Mistley Towers

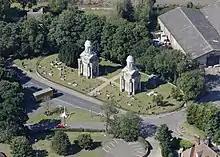
Aerial view

The square symmetrical towers are in the neoclassical style, resembling tall pavilions rather than towers, with each facade pedimented and the whole surmounted by a cupola decorated with blind windows interspersed by Ionic columns. At ground floor level two unfluted ionic columns at each corner support a decorative cornice. The columns are decorative only, and appear to serve no structural purpose. The design of the towers creates the impression that the building was once more of a miniature cathedral than a parish church. However, the main body of the church was small and occupied the (now empty) site between the two towers. It was a single storey structure with a simple hipped roof and entrance porticos at its centre. This was the part of Adam's church which was demolished in 1870. The remaining towers are Grade I listed and a scheduled monument.